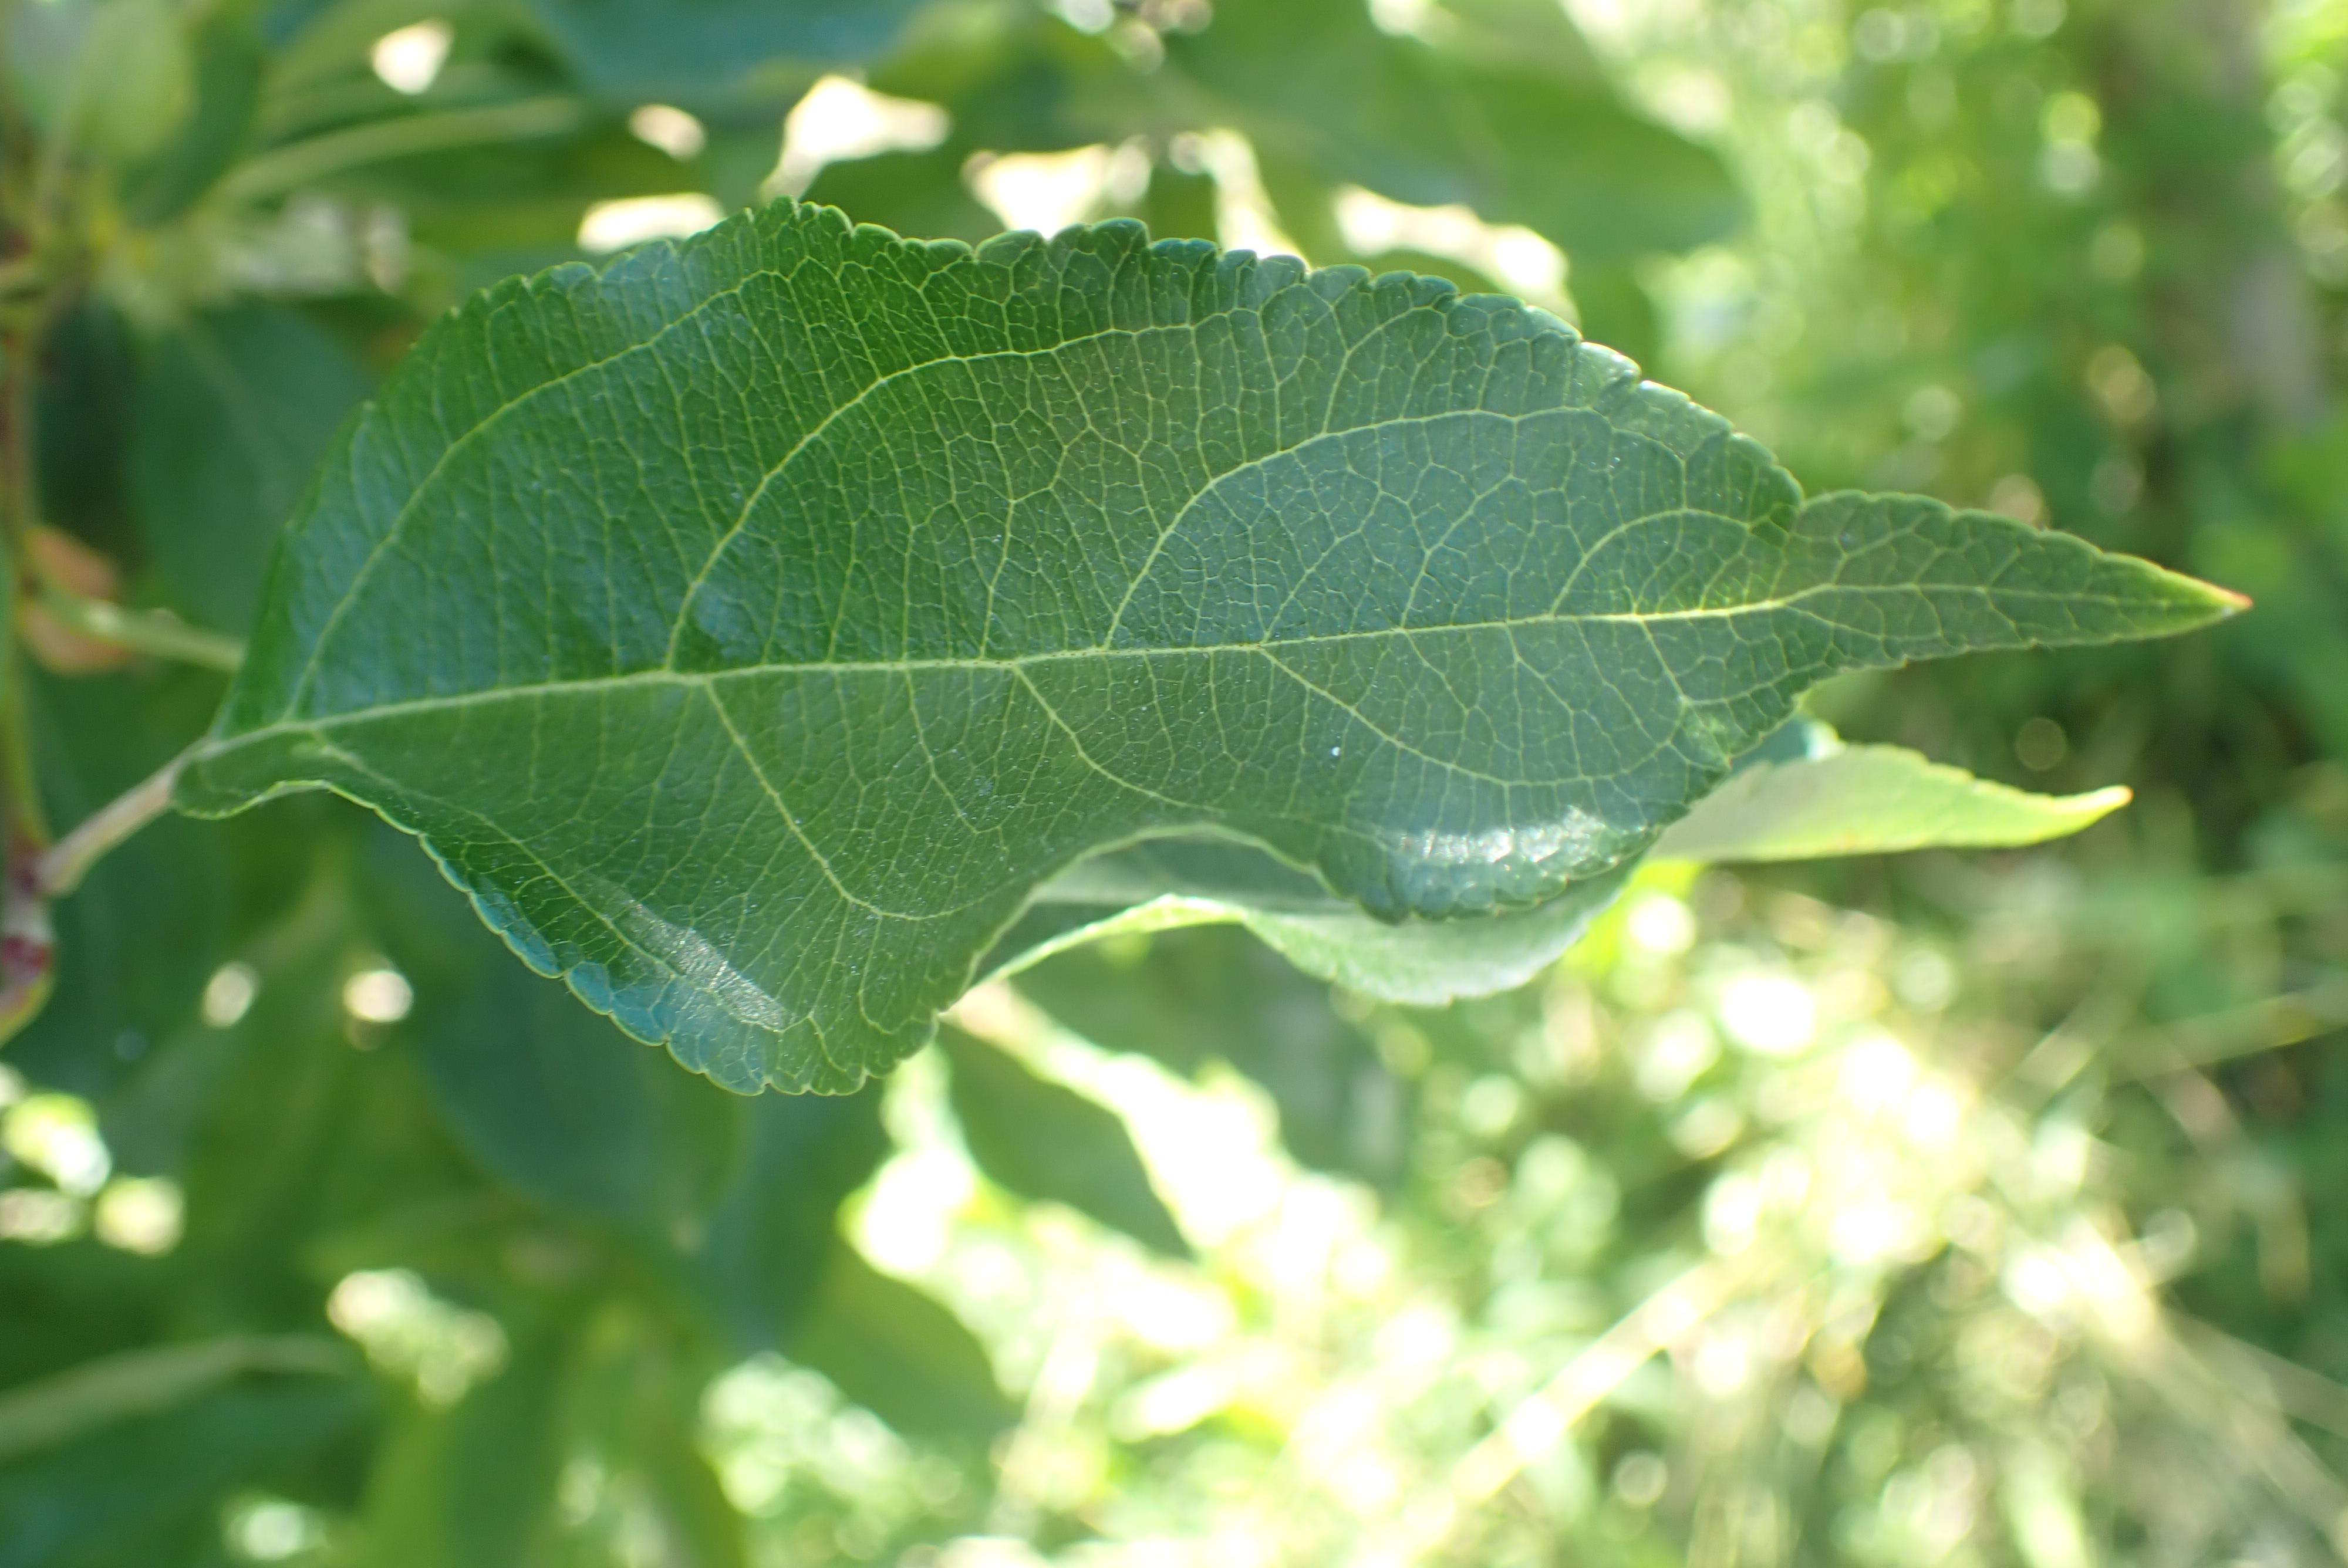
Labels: healthy